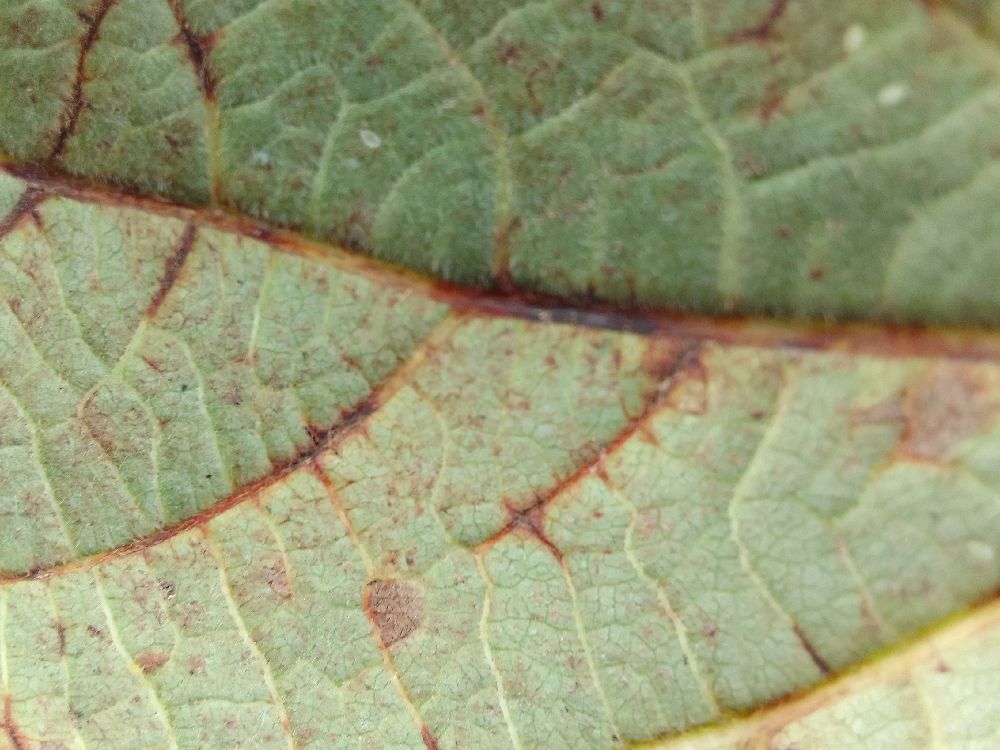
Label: anthracnose